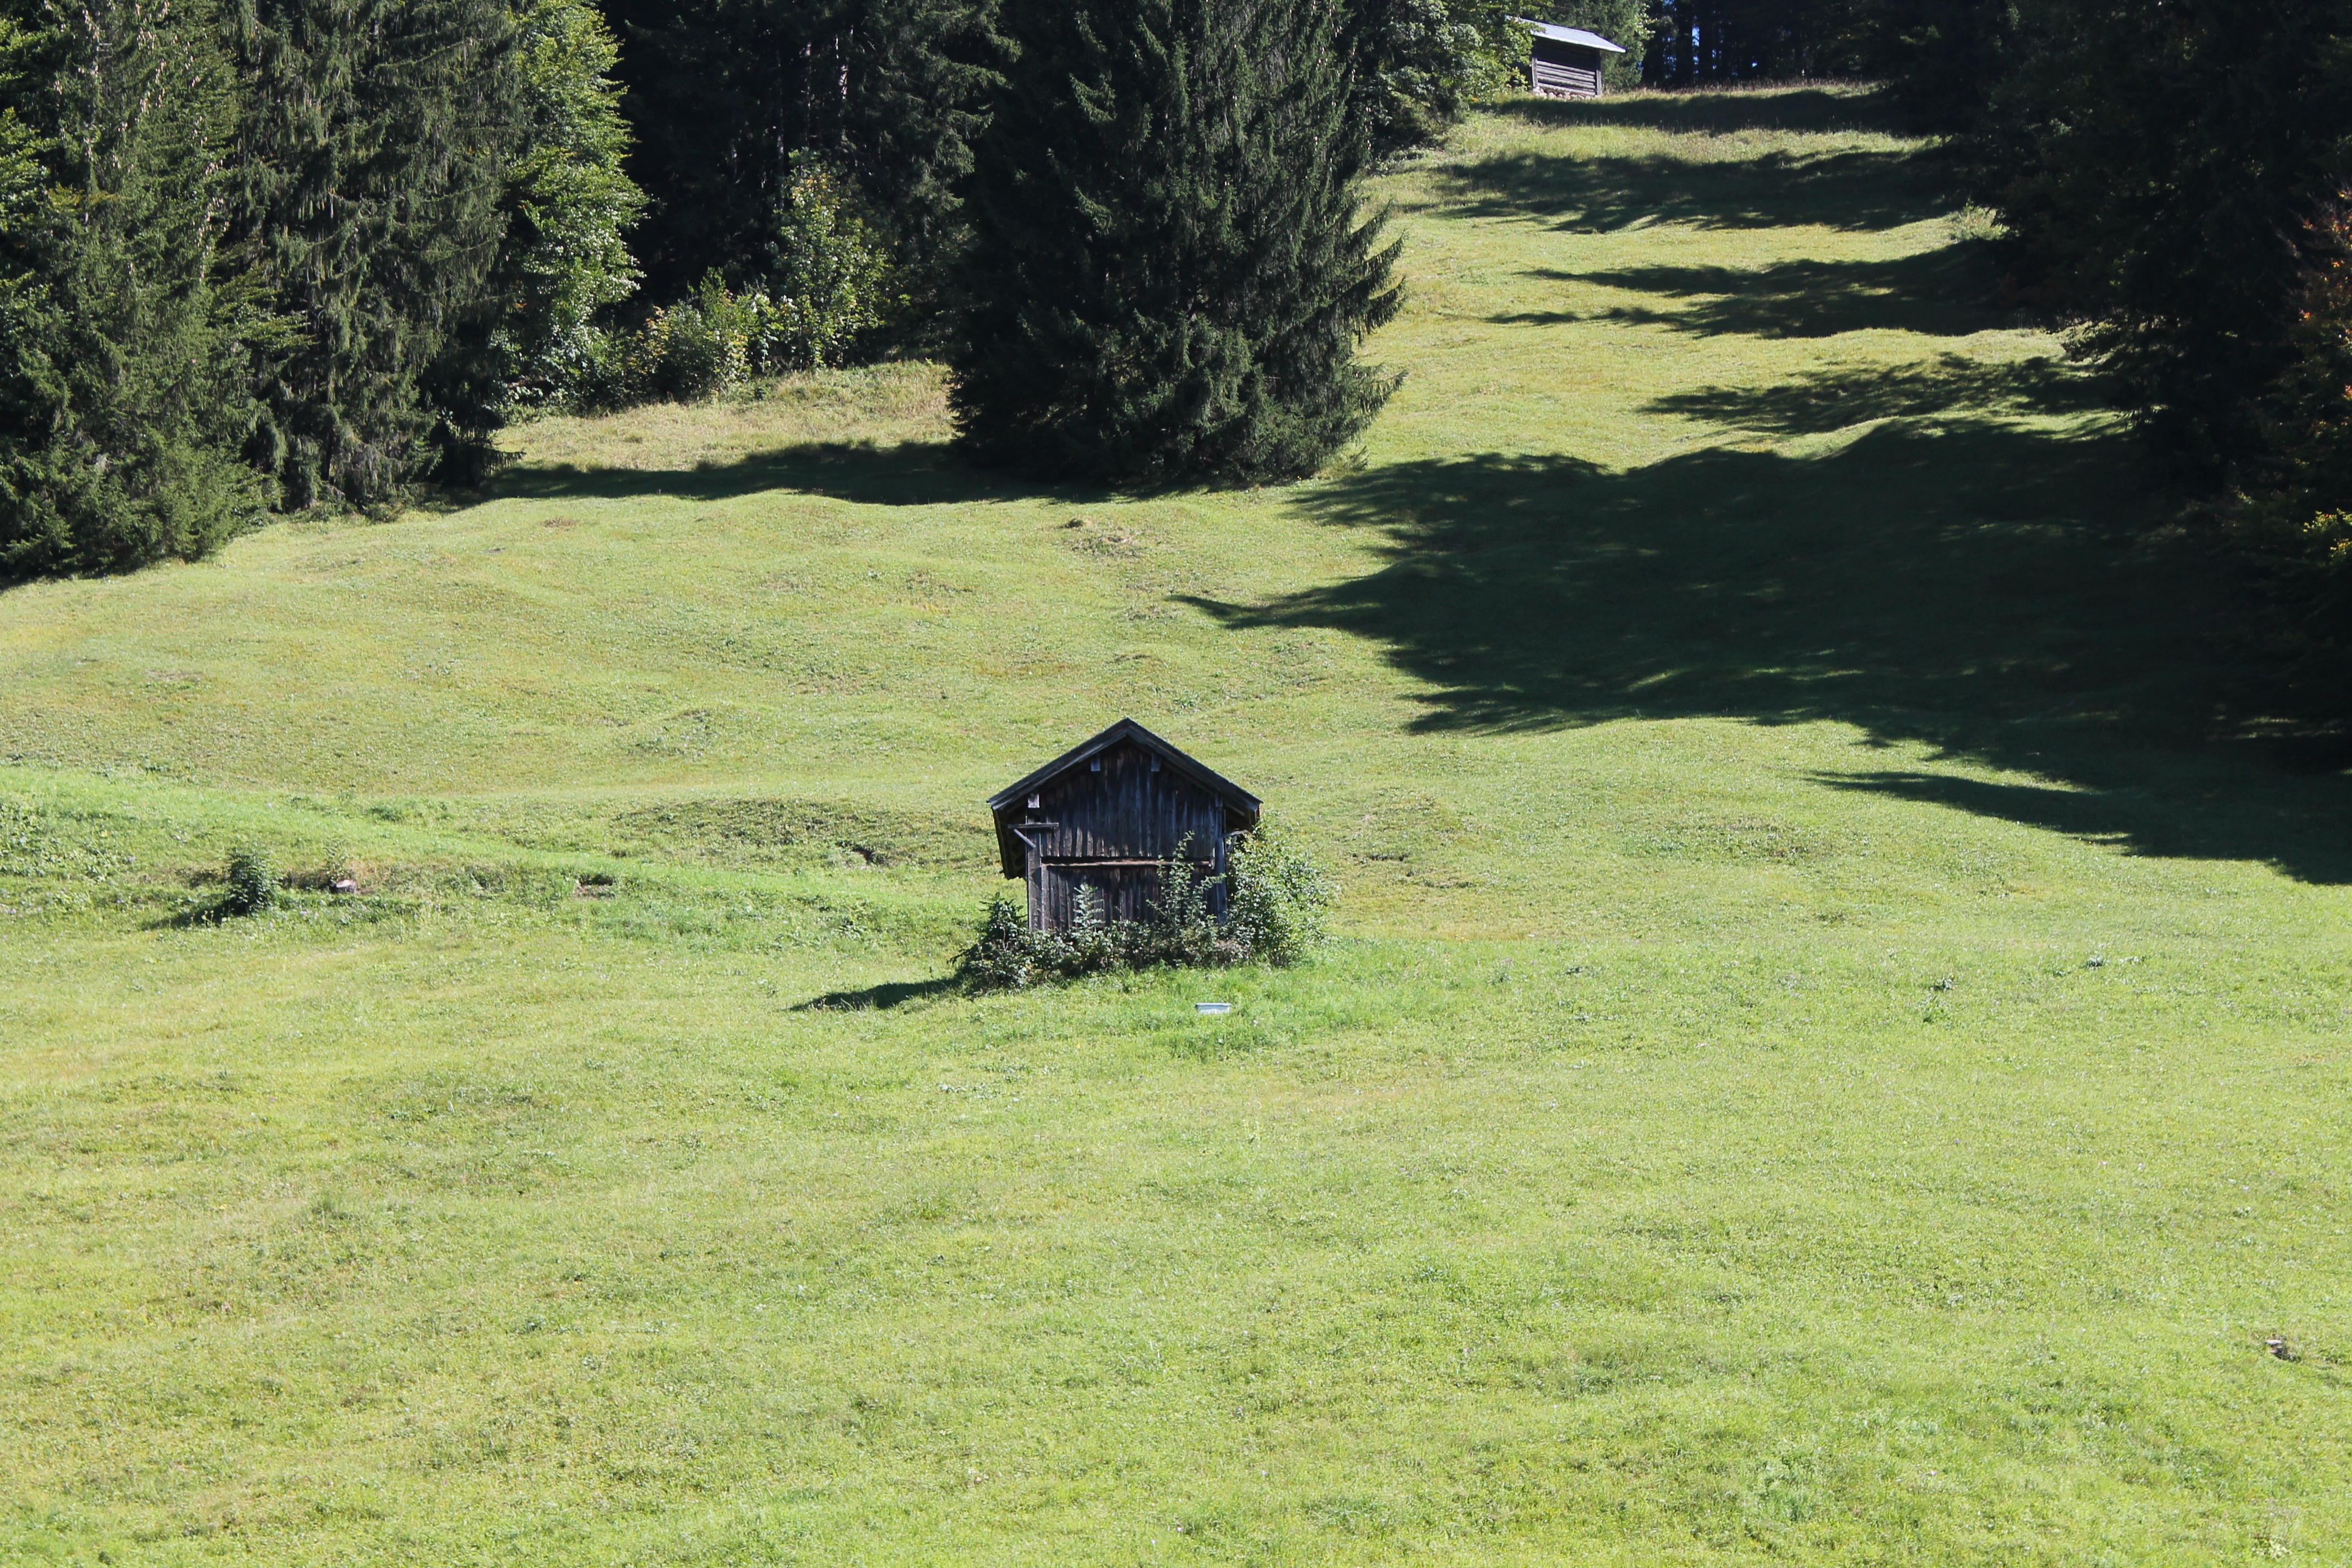
landscape, tree, grass, wilderness, lawn, meadow, green, pasture, mountains, woodland, oberstdorf, grasses, rural area, mountain meadow